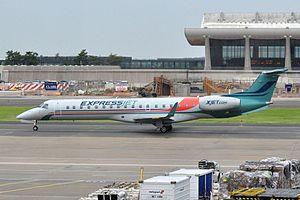
ExpressJet Airlines est une compagnie aérienne régionale américaine en activité de 1986 au 30 septembre 2020. A sa disparition, son siège social est a College Park.